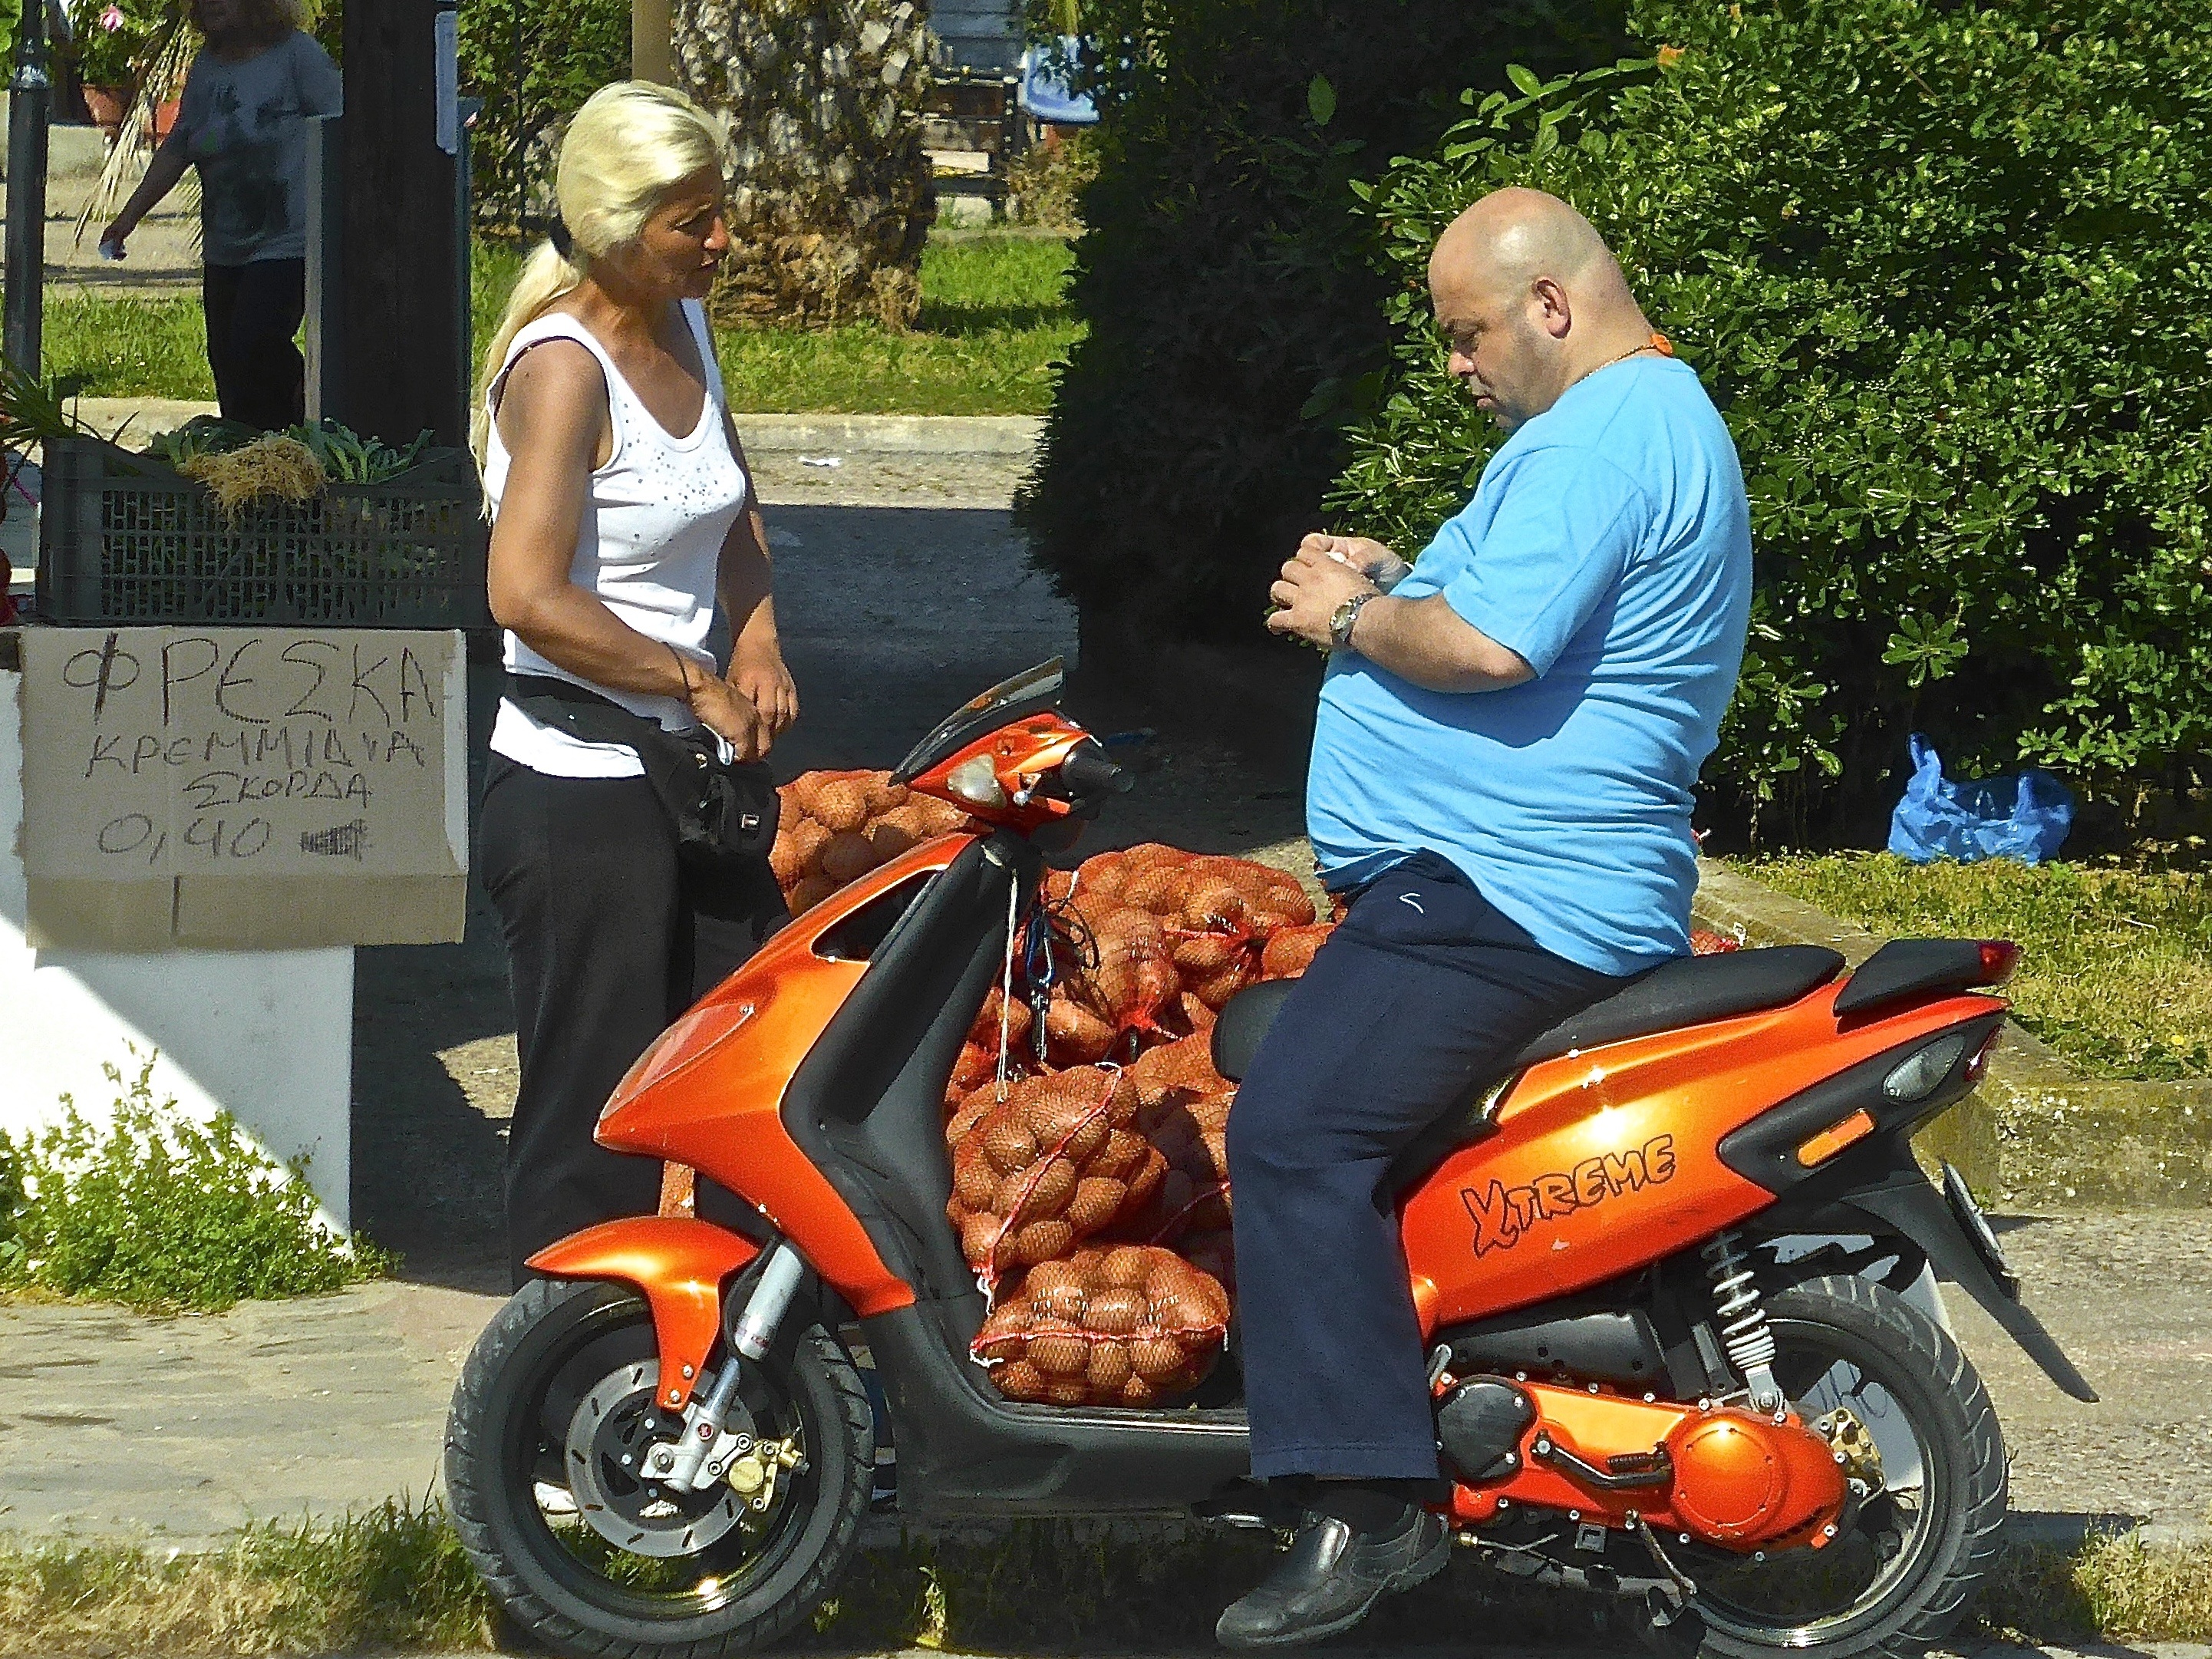
vehicle, motorcycle, shopping, scooter, sale, buy, commerce, bargain, buying, potatoes, motorcycling, purchase, bargaining